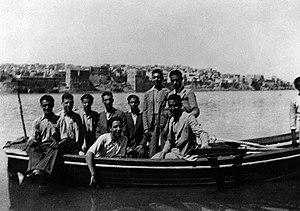
Le Farhoud est une émeute sanglante contre les Juifs de Bagdad, alors capitale du royaume d'Irak.